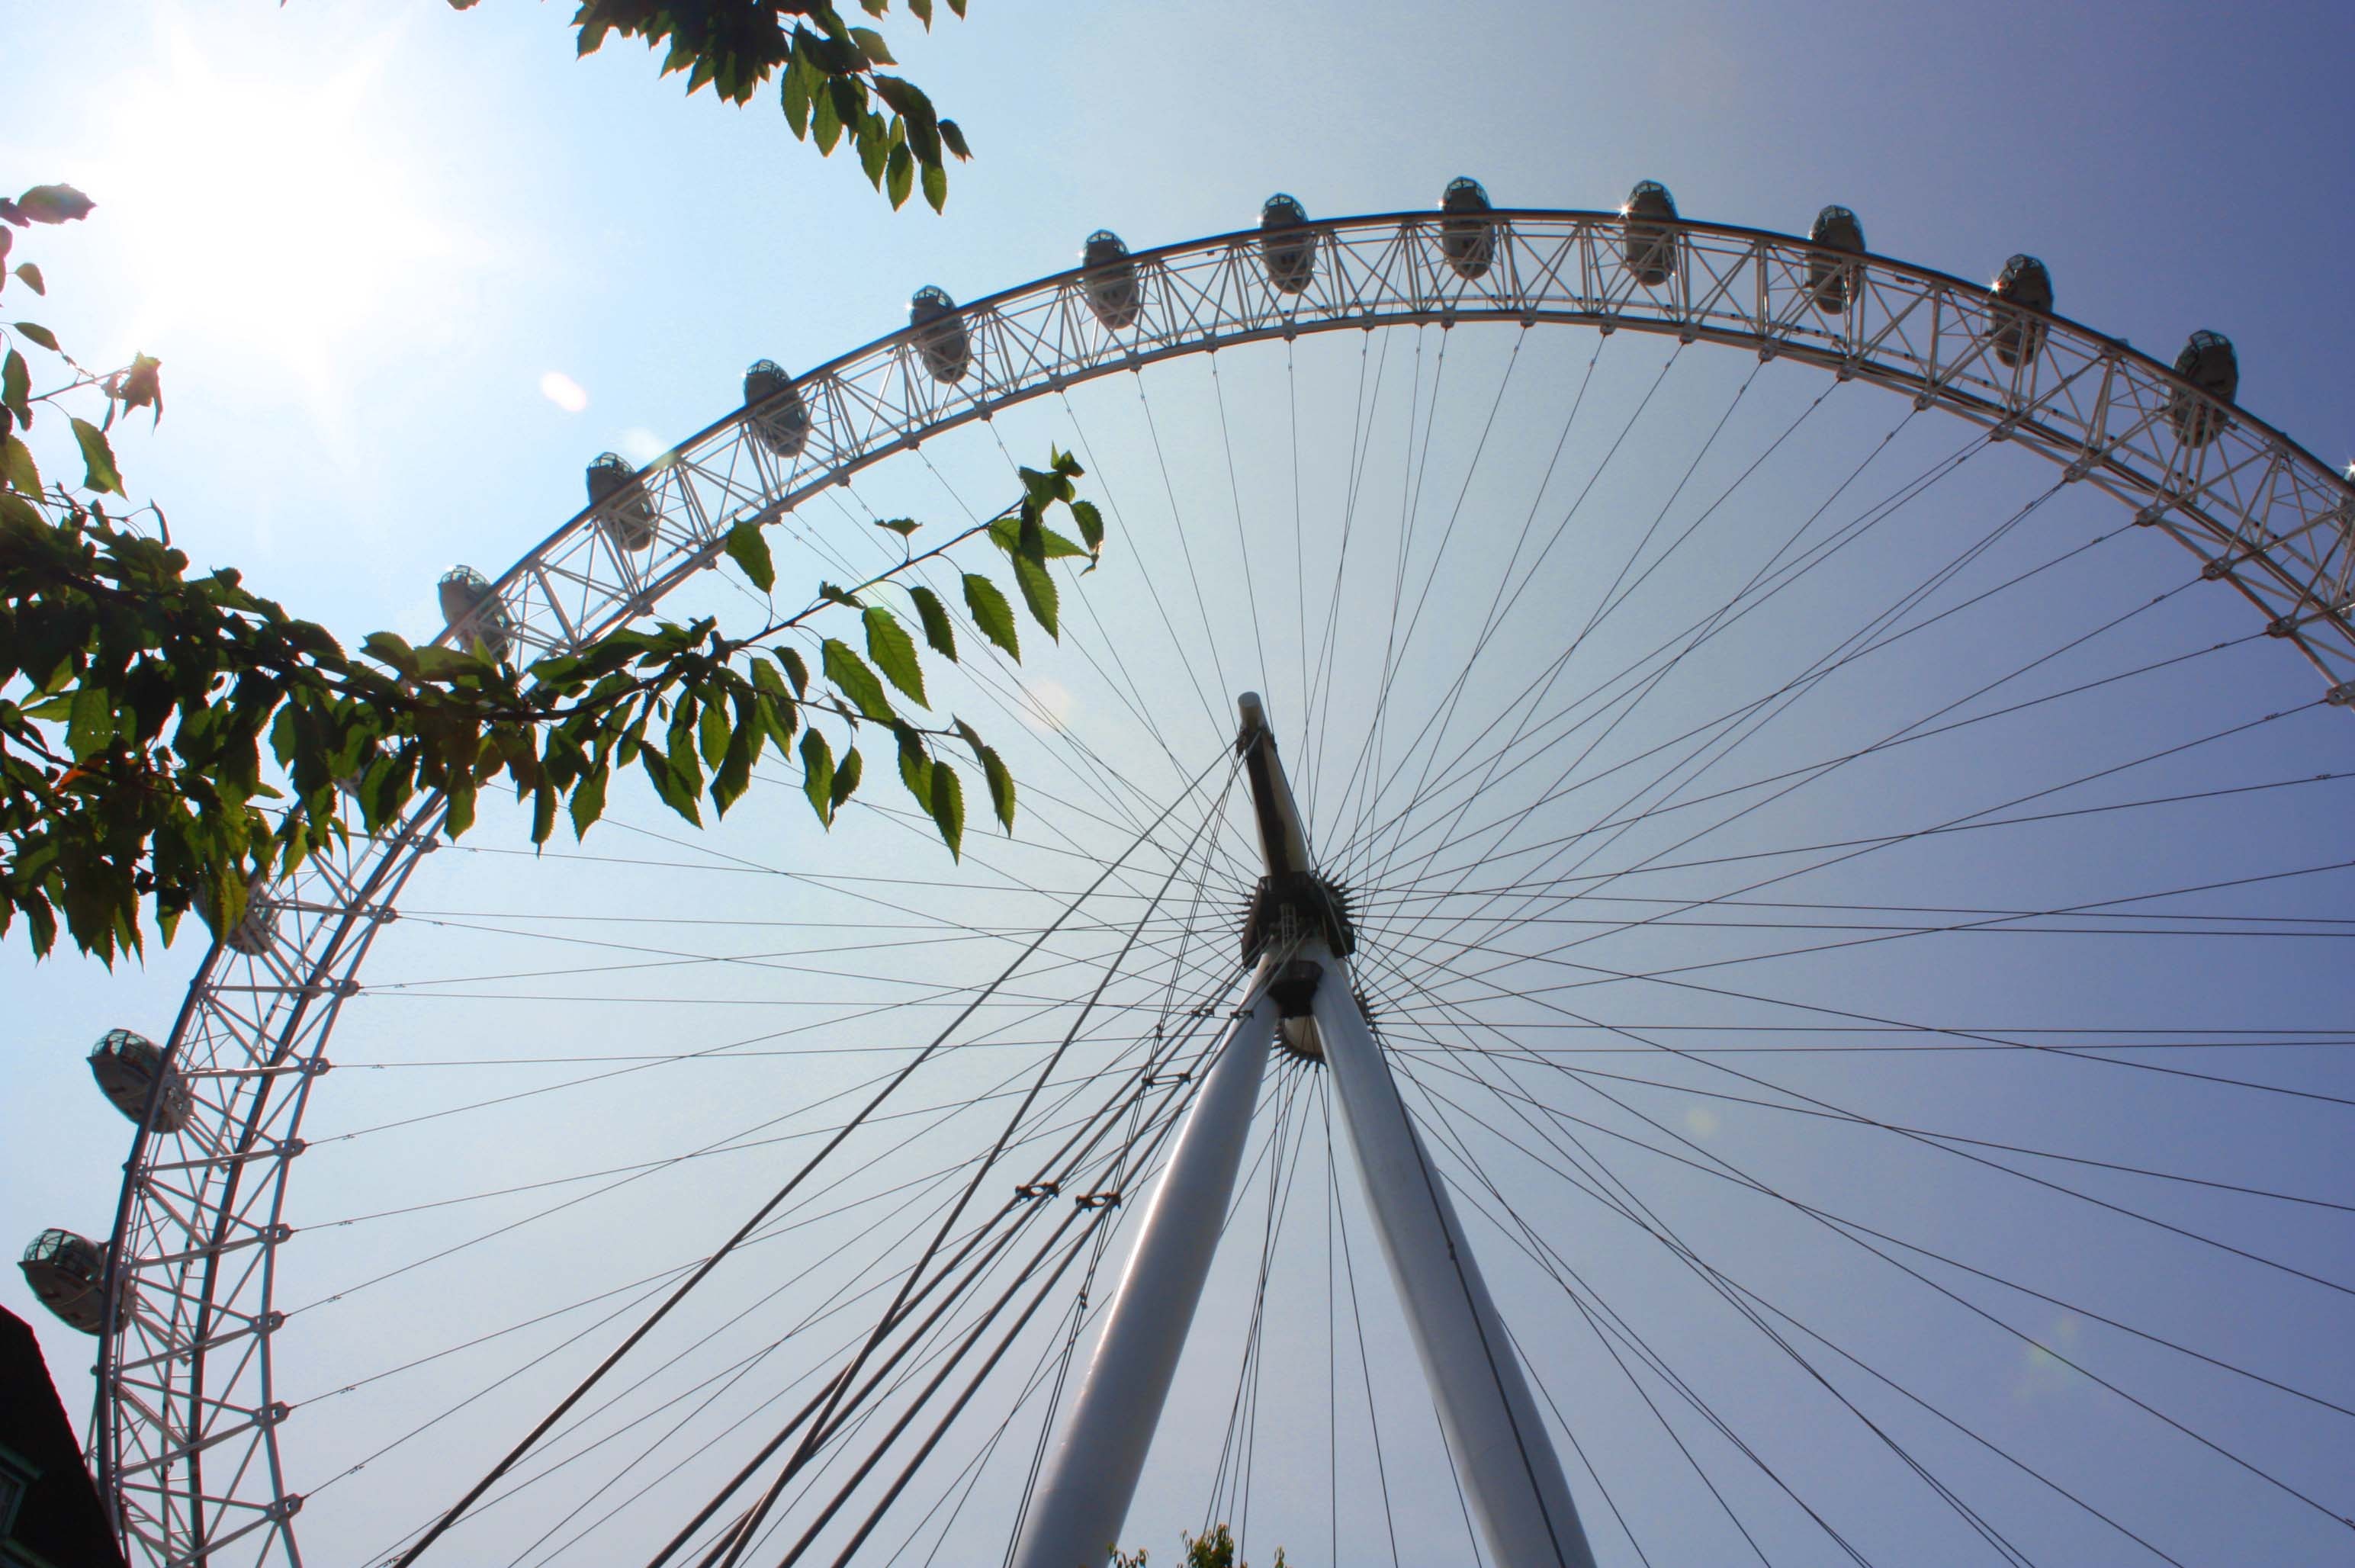
recreation, ferris wheel, amusement park, park, london eye, england, london, tourist attraction, amusement ride, outdoor recreation